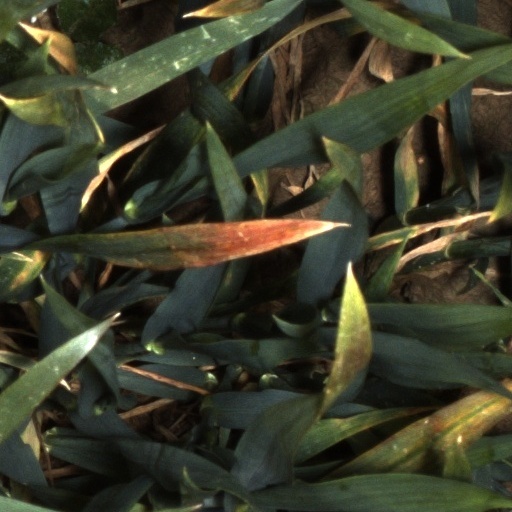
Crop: wheat